Club Bolívar

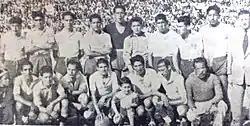
Bolívar won the first professional title of 1950.

In 1950, the Asociación de Fútbol de La Paz became professional, and Bolívar was the first champion of the now professional league. Under the presidency of Armando Gamarra and under the leadership of Víctor Agustín Ugarte, Mario Mena and the participation of players like Argentine Ramón Guillermo Santos, it was crowned champion after a 3-0 victory over Litoral.